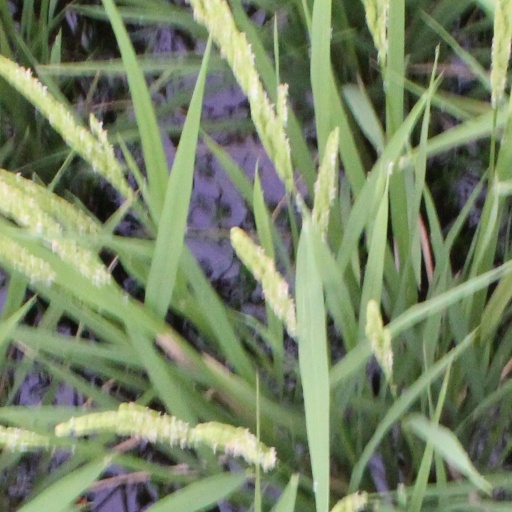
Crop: rice